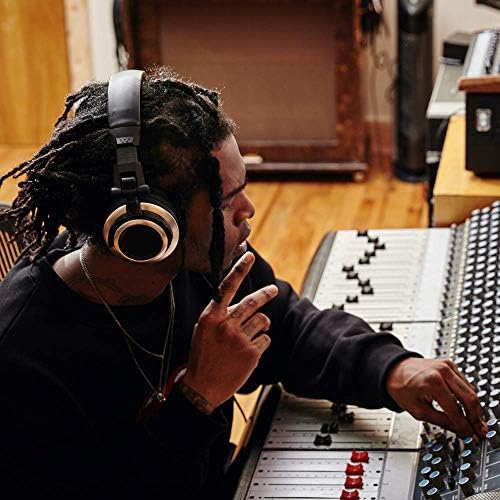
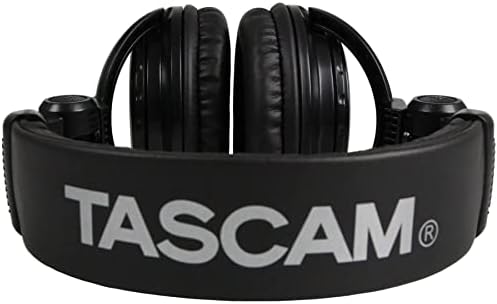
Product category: headphones
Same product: no